Texel

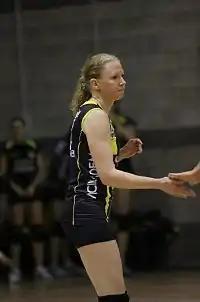
Alice Blom, 2010

The municipality lies north of the mainland of the province of North Holland and west of the mainland of the province of Friesland. The island of Texel is situated north of the city of Den Helder, northeast of the uninhabited island of Noorderhaaks, which is part of the municipality, and southwest of the island of Vlieland.